FIDE Women's Grand Swiss Tournament 2021

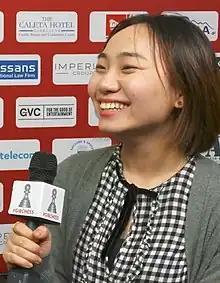
2021 Grand Swiss Tournament winner Lei Tingjie

The FIDE Women's Grand Swiss Tournament 2021 was a chess tournament, FIDE Women's Grand Swiss Tournament, that forms part of the qualification cycle for the Women's World Chess Championship 2022. It was an 11-round Swiss-system tournament, with up to 50 players competing, ran from 27 October to 7 November 2021 in Riga, Latvia, in parallel with the FIDE Grand Swiss Tournament 2021. It was the first FIDE Women's Grand Swiss Tournament.